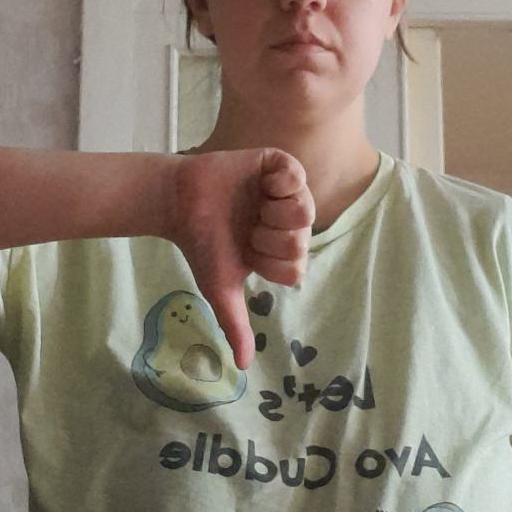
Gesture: dislike